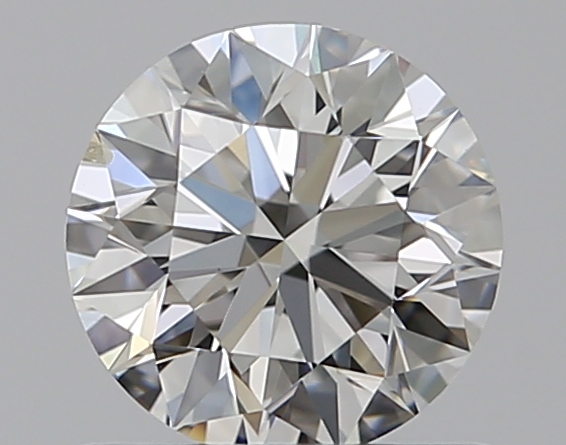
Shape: round
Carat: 0.71
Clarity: SI2
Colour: I
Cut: EX
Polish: EX
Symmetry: EX
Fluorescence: F
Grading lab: GIA
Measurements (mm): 5.67 x 5.7 x 3.57